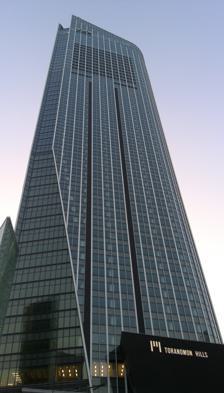
Building: Taiwan Cultural Center (Tokyo)
Country: Japan
Year built: 2010
Cultural center in Minato, Tokyo, Japan Taiwan Cultural Center Location Toranomon , Minato , Tokyo , Japan Coordinates 35°40′00.5″N 139°44′58.2″E / 35.666806°N 139.749500°E / 35.666806; 139.749500 Type Cultural center Opened 21 April 2010 (first location) 12 June 2015 (current location) The Taiwan Cultural Center is a cultural center in Toranomon , Minato , Tokyo , Japan about Taiwan , located at Toranomon Hills building. History The press conference at Taipei Economic and Cultural Representative Office in Japan for the opening of Taiwan Cultural Center in 2015. The cultural center was originally opened as Taipei Cultural Center on 21 April 2010 at Taipei Economic and Cultural Representative Office in Japan . On 12 June 2015, the relocation and opening ceremony was held to welcome the center in its new location at Toranomon Hills building as Taiwan Cultural Center . Speaking during the ceremony, Culture Minister Hung Meng-chi hoped that the new center will attract more Japanese to know Taiwan. Transportation The center is accessible within walking distance south of Toranomon Station of Tokyo Metro . See also Japan–Taiwan relations Taiwan under Japanese rule References